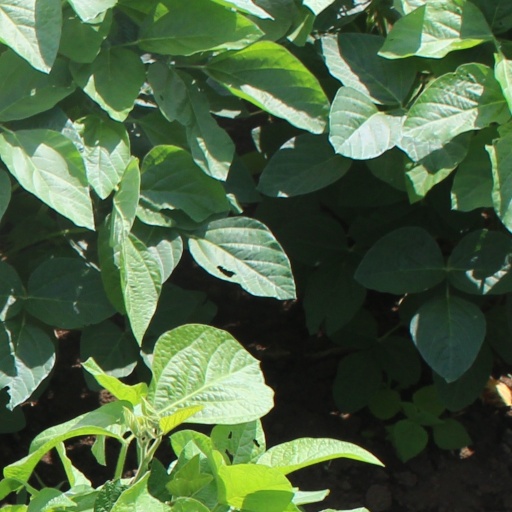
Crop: soybean